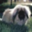
Label: dog